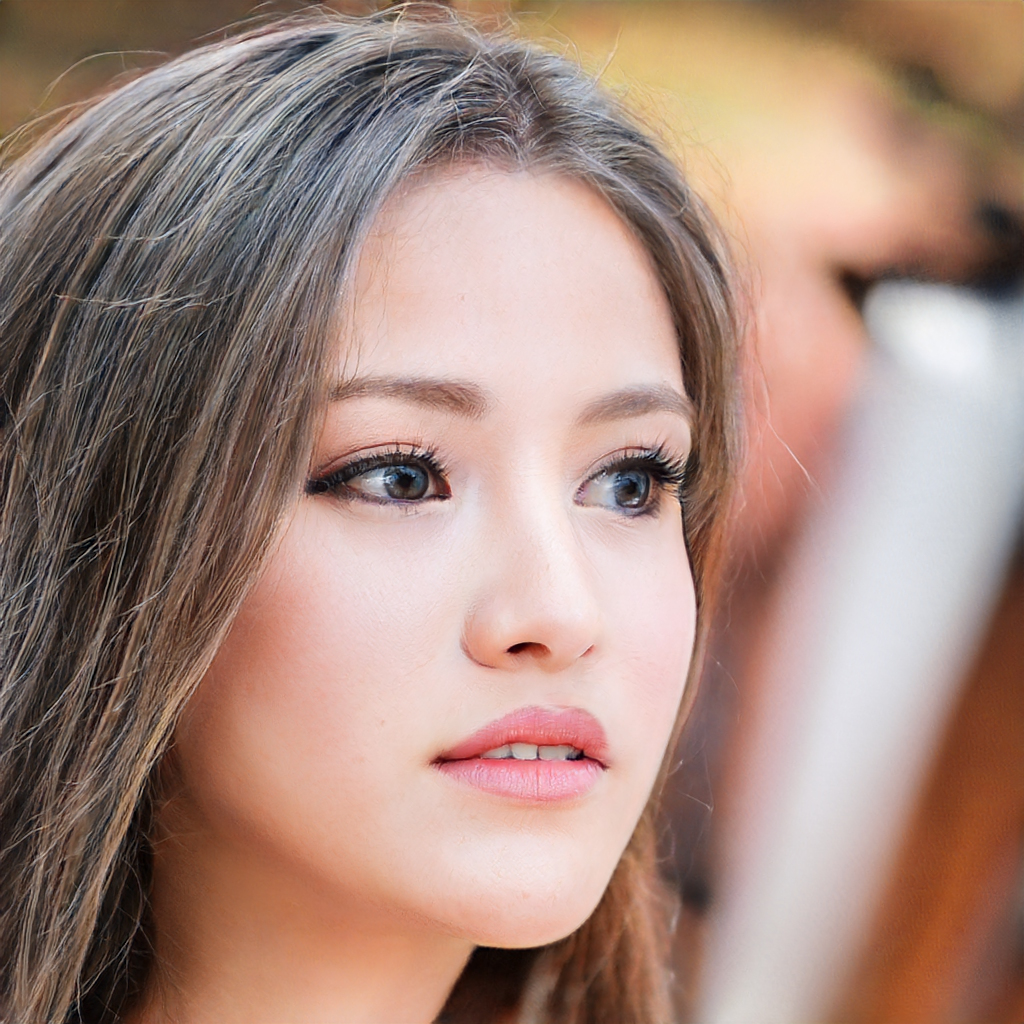
Gender: Female